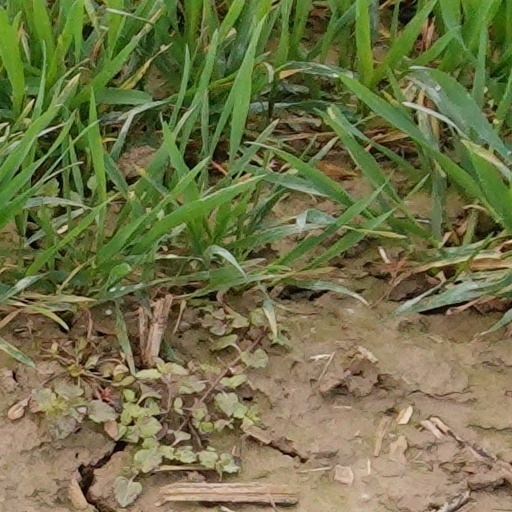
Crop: wheat